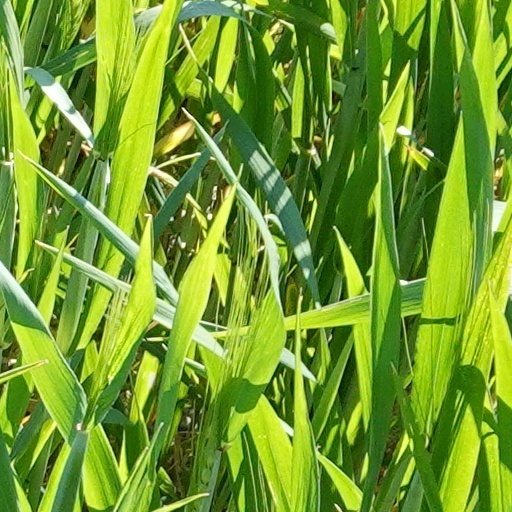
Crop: wheat